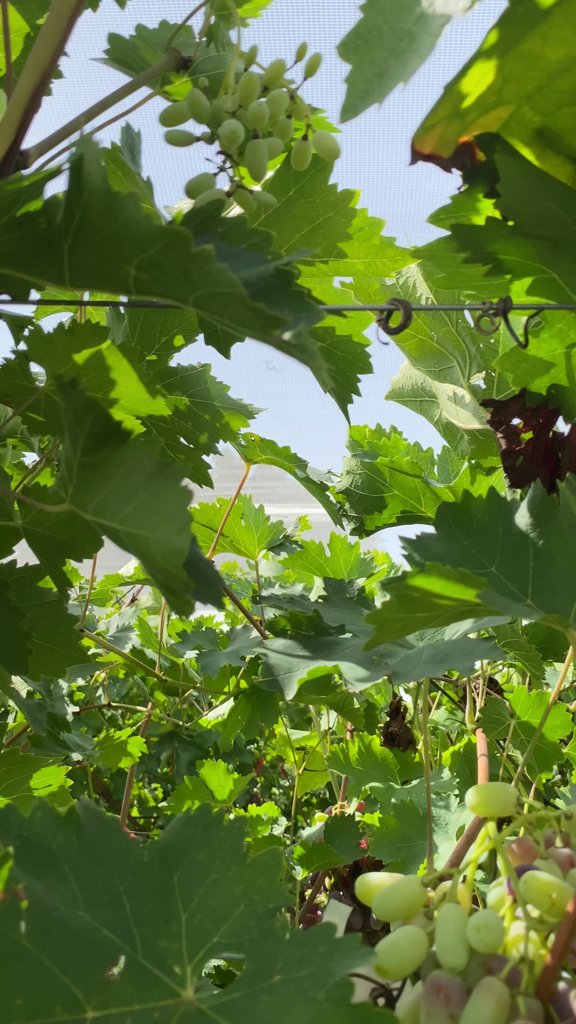
Berries visible: 48
Grape clusters: 2